Heißwecke

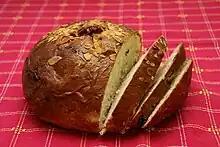
Heißwecke from Czechia ("mazanec")

A Heißwecke, HICE-veck-ə, (plural: "Heißwecken"), also called a Heißewecke or Hedewig, is a traditional type of currant bun within the German-speaking region of Europe that goes back to at least the Late Middle Ages. In north and northwest Germany, it is eaten before the beginning of the pre-Easter fasting period known as Lent, especially from Rose Monday ("Rosenmontag") to Ash Wednesday ("Aschermittwoch"). It is a sweet bread roll made with milk and wheat flour that is eaten hot, hence the name: "Heißwecken" literally means "hot rolls". "Heißwecken" are predominantly eaten in the area influenced by the Hanseatic League i.e., most of northern Europe from what is now the Netherlands to Poland and the Baltic Sea coast. It has numerous dialectical names that are almost all derived from the term "Heißwecken". The most common are "Hedewäggen", "Hetwegge", "Heiteweggen", and "Heetwich".